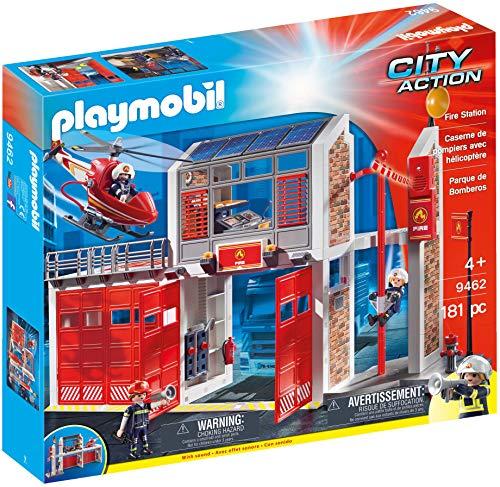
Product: PLAYMOBIL 9462 Spielzeug-Große Feuerwache & 9466 Spielzeug-Feuerwehr-Truck
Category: Toys & Games | Building Toys | Building Sets
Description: No terrain is too tough for the fire truck.
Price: $52.95
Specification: ShippingInformation:Viewshippingratesandpolicies|ASIN:B07PPB2LV6